Durolle

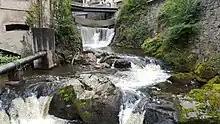
"Creux de l'enfer" waterfalls and cascade

As long as industrial activity was strong in the valley, water quality in the Durolle was mediocre. But as factories closed down, the quality of water taken from the river improved significantly. This marks the return of the trout, which is particularly sensitive to water quality. Their environment needs to be highly oxygenated, fresh and of good quality. Although the number of licensed anglers in France has been declining for several years, and fishing in the Durolle canyons is risky because of the river's development (old factories, dykes, paddle wheels, sharp metal remains in the water, cliffs and trees), the trout fishing season near Le "Creux de l'enfer" attracts a large number of enthusiasts every year. This part of the Durolle valley is renowned as a street fishing site, i.e. a place where fishing is practised in town.